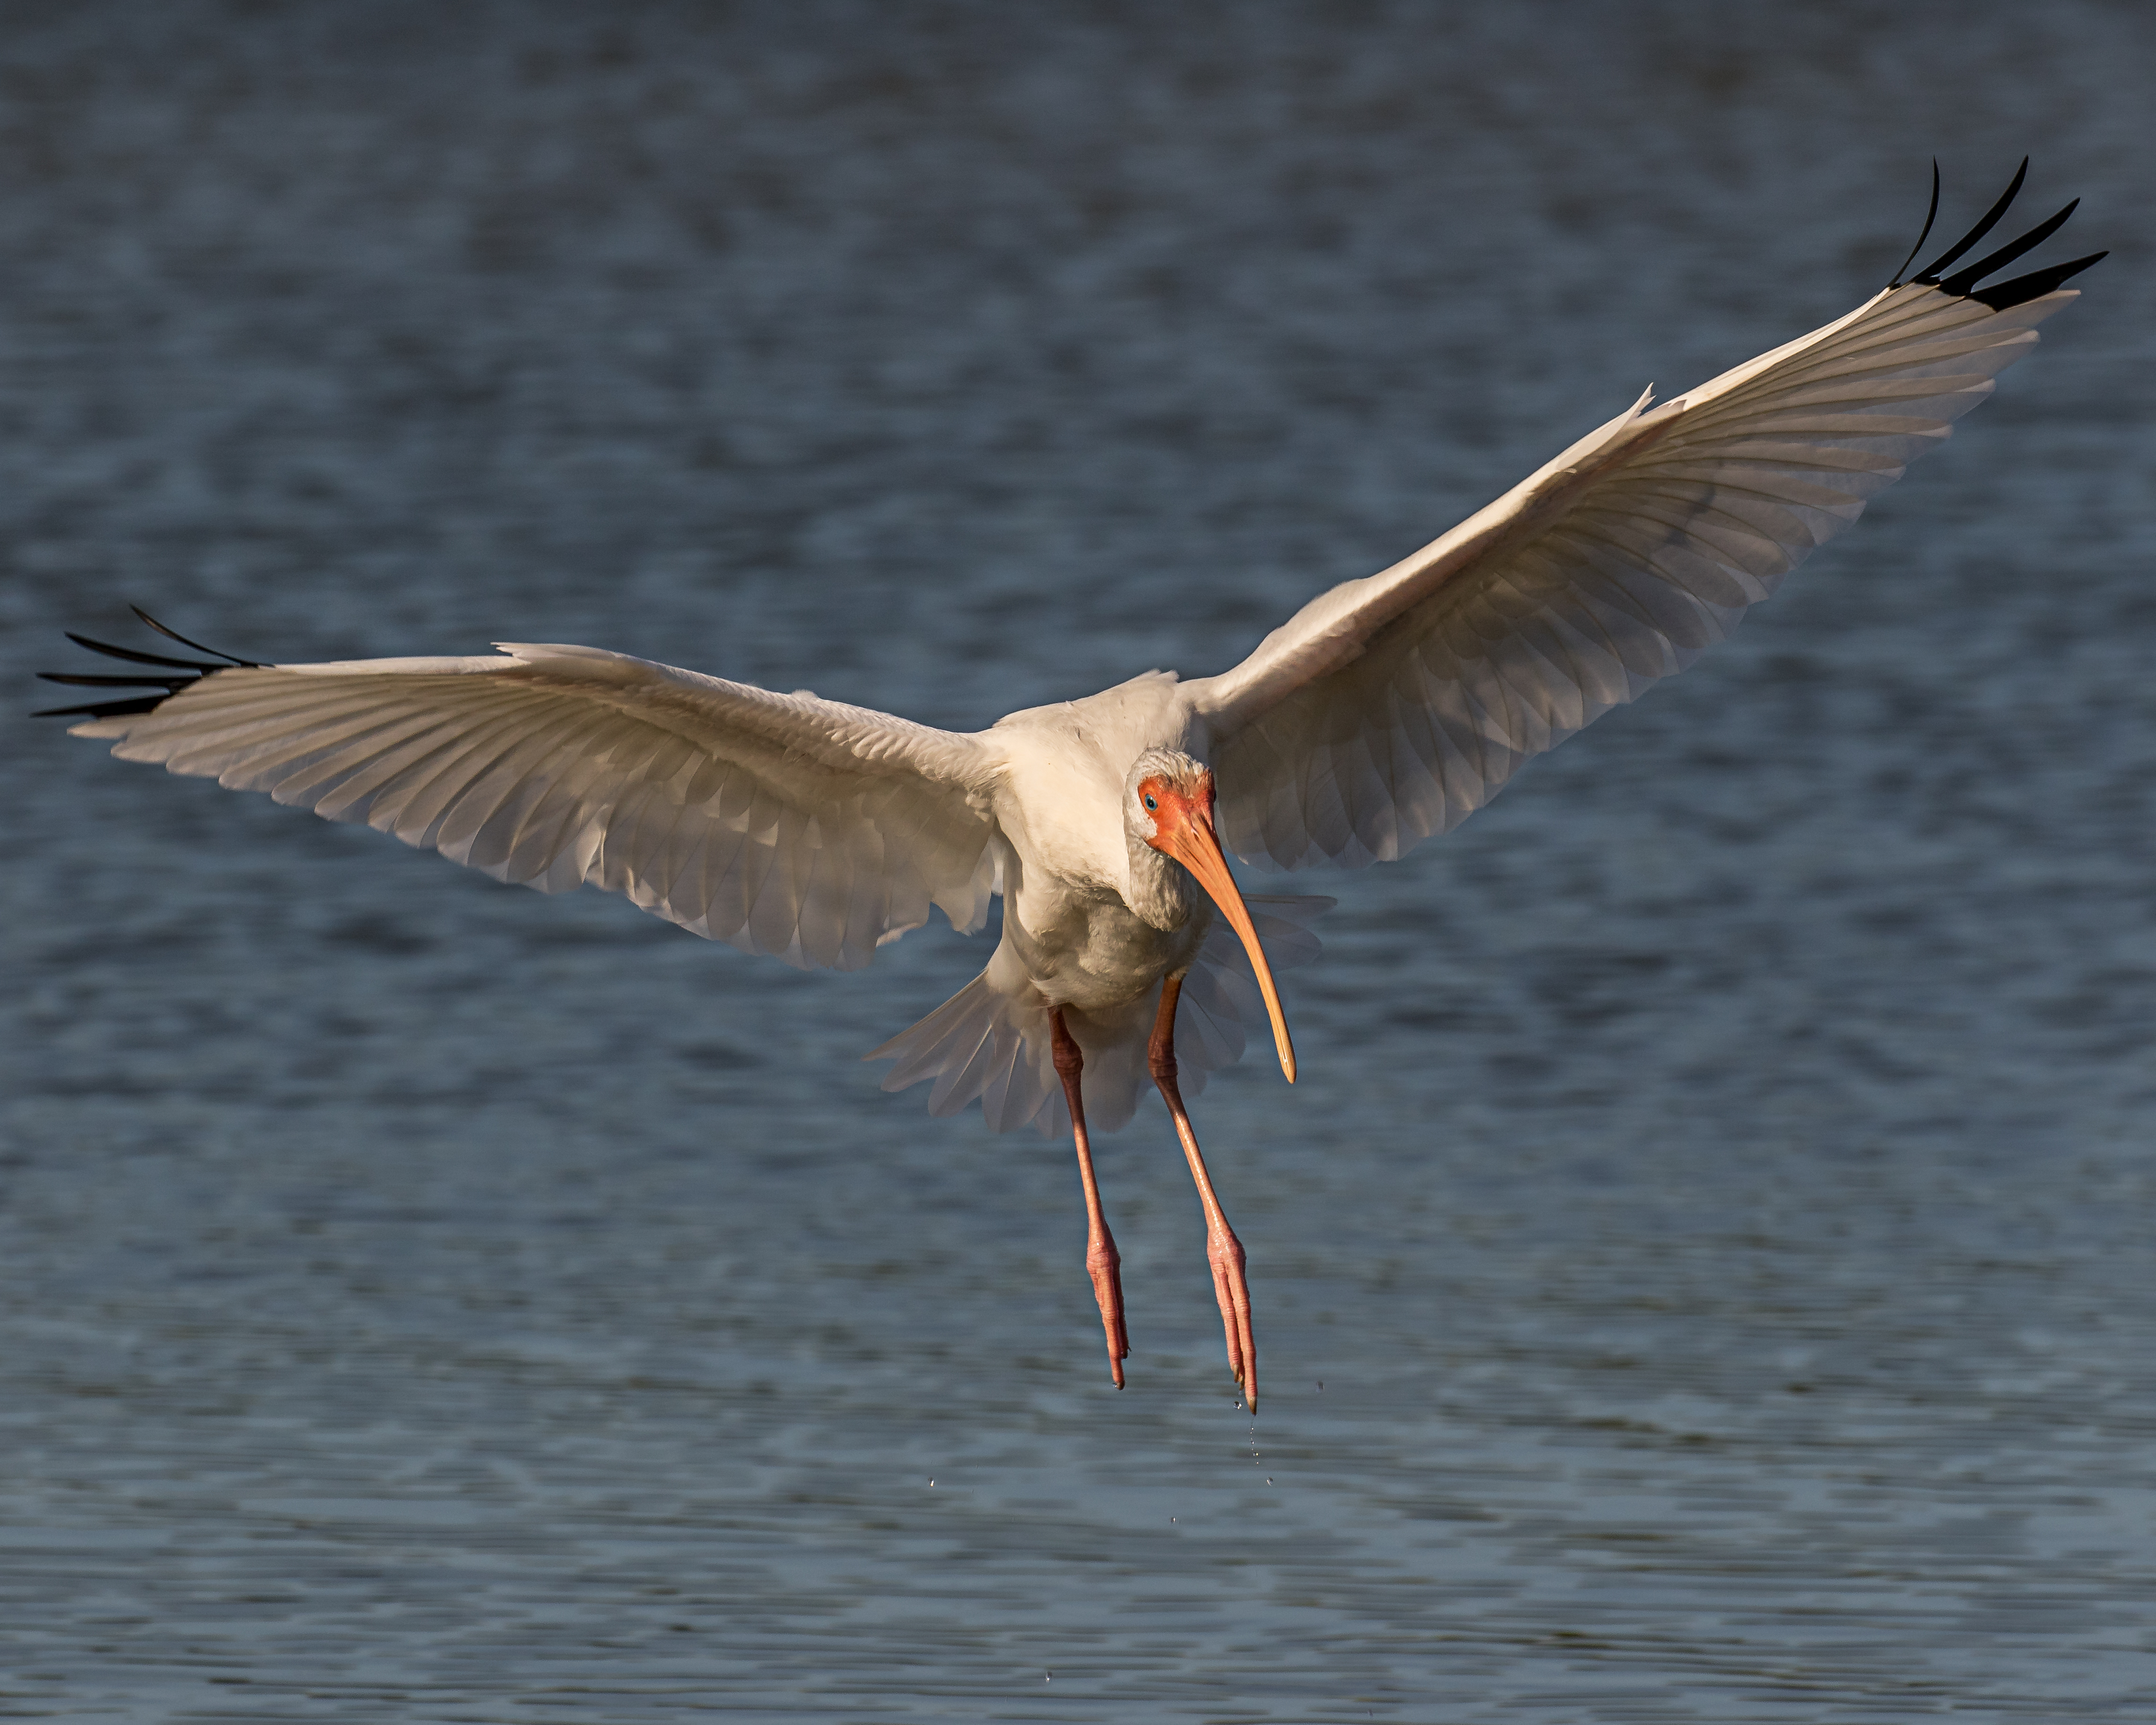
bird, wing, seabird, wildlife, beak, fauna, vertebrate, shorebird